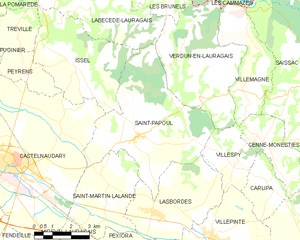
Carte des communes françaises: Saint-Papoul